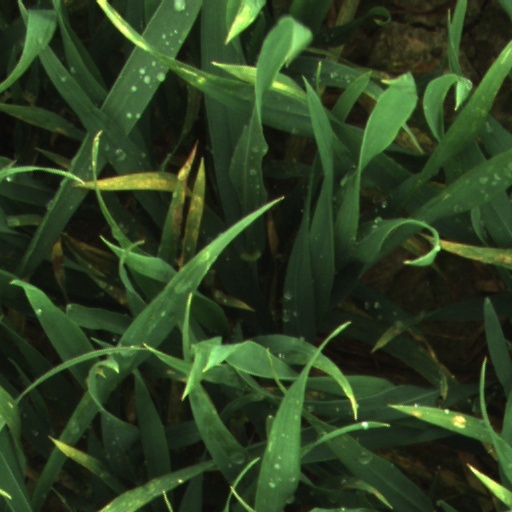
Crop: wheat